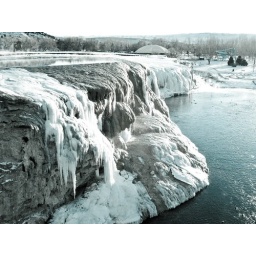
It was so cold that most of the hot spring water was frozen by the time it reached the river below.